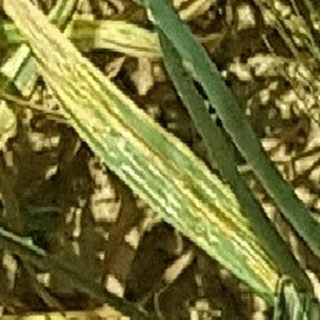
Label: wheat_yellow_rust